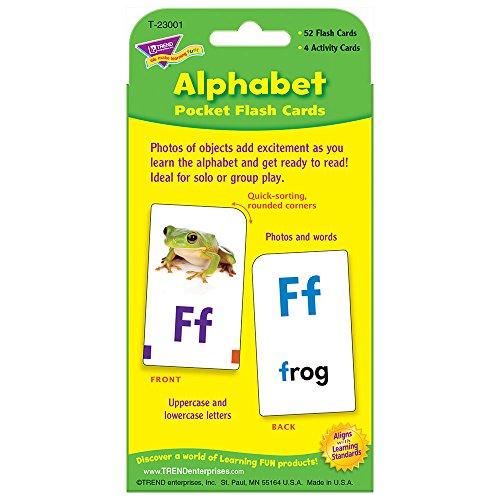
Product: Trend Enterprises Alphabet Pocket Flash Cards
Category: Toys & Games | Learning & Education | Flash Cards
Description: Cards feature photos for real-life learning and rounded corners for quick sorting.
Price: $5.93
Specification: ProductDimensions:6.5x1x3.5inches|ItemWeight:3.52ounces|ShippingWeight:4.8ounces(Viewshippingratesandpolicies)|DomesticShipping:ItemcanbeshippedwithinU.S.|InternationalShipping:ThisitemcanbeshippedtoselectcountriesoutsideoftheU.S.LearnMore|ASIN:B0053UE08K|Itemmodelnumber:T23001|Manufacturerrecommendedage:4-8years